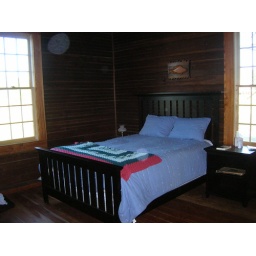
The room we stayed in with Jim, Sr.'s wooden fish and Patty's homemade afghan